Xerocole

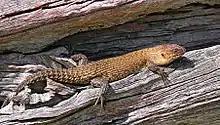
Ectotherms, such as this Cunningham's spiny-tailed skink, often bask in the sun to regulate body temperature.

Xerocoles get a substantial amount of hygroscopic water from their food. Many feed on moisture-filled plants: the aardvark obtains water from wild cucumbers ("Cucumis humifructus") and the camel eats succulents and bushes in the winter, getting enough water to go two months without drinking. The oryx eats "Acacia" leaves late at night, when water content is highest: in the hot, arid daytime the leaves are only 1% water; but in cooler, more humid night the leaves are 40% water. Some xerocoles are able to obtain water from halophytic (saltwater) plants, as they can metabolize high amounts of oxalic acid and produce very concentrated urine. The chisel-toothed kangaroo rat also mitigates the saltiness of the halophyte it eats (the shadscale) by using its broad, sharp lower incisors to scrape off the leaves' salty outerlayer to reach the less-salty center.